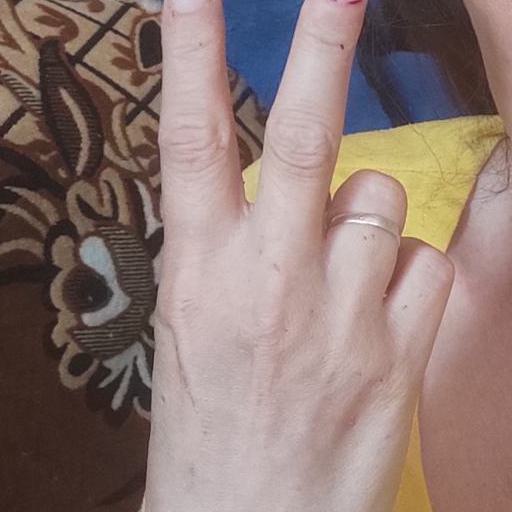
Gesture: peace_inverted